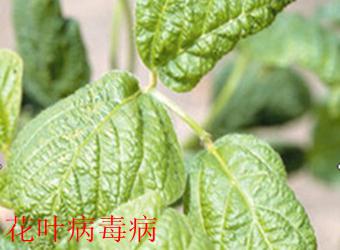
Plant: Soybean
Disease: soybean mosaic